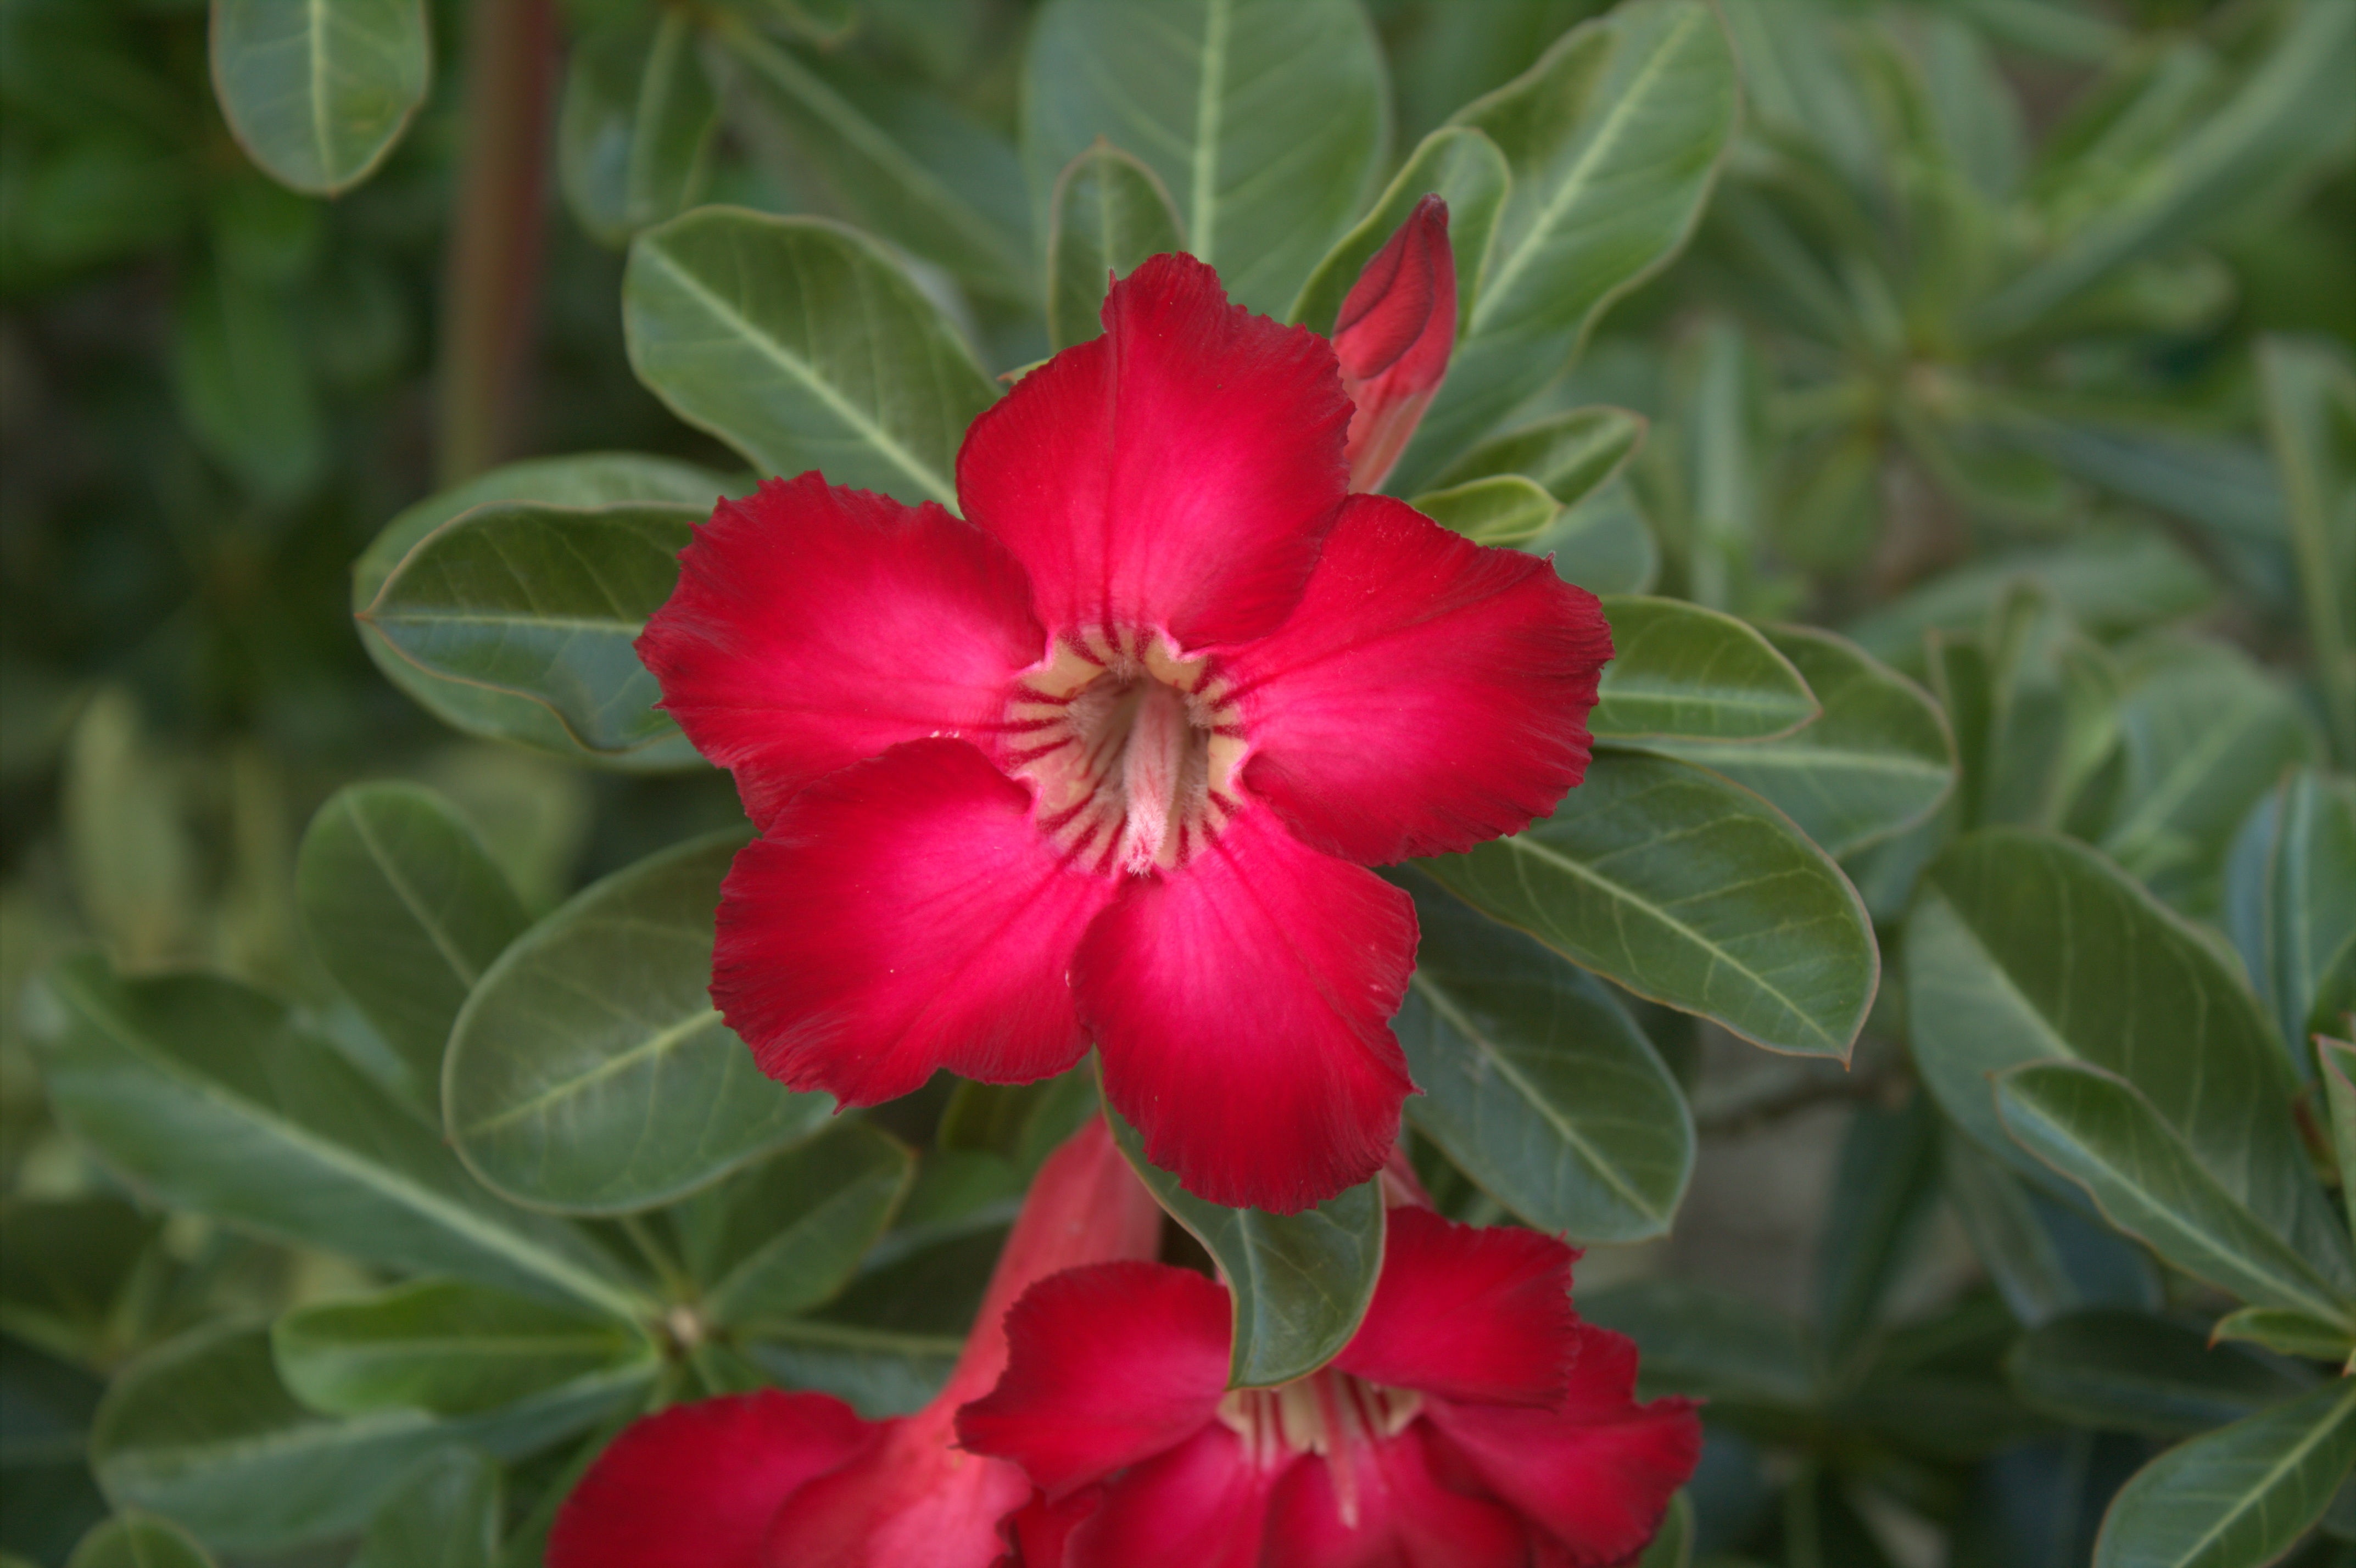
nature, blossom, plant, flower, petal, bloom, floral, red, natural, botany, colorful, garden, flora, botanical, shrub, flowering plant, land plant